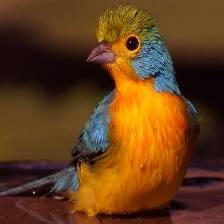
Species: ORANGE BRESTED BUNTING
Scientific name: PASSERINA LECLANCHERII
ImageNet parent category: indigo_bunting